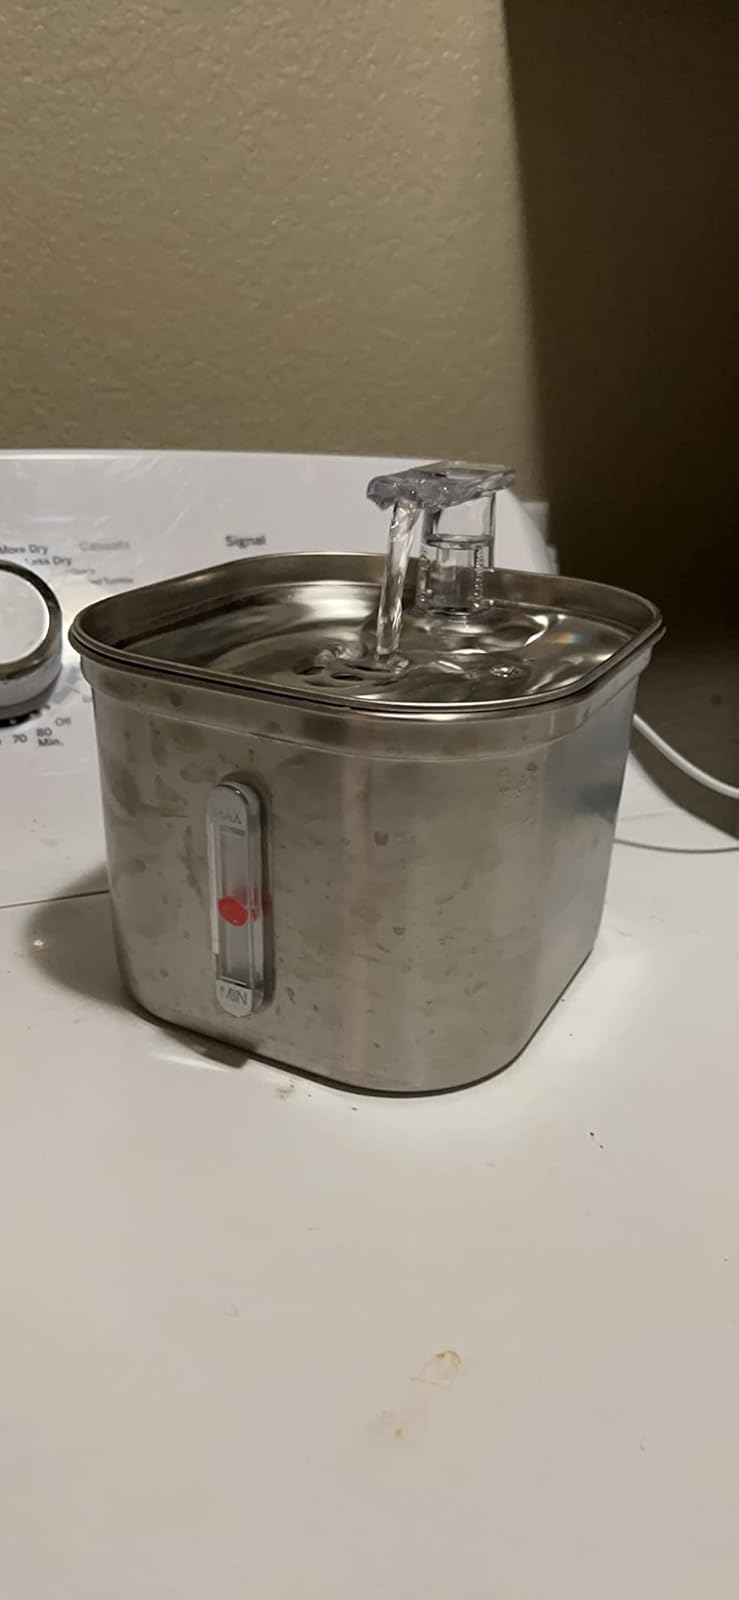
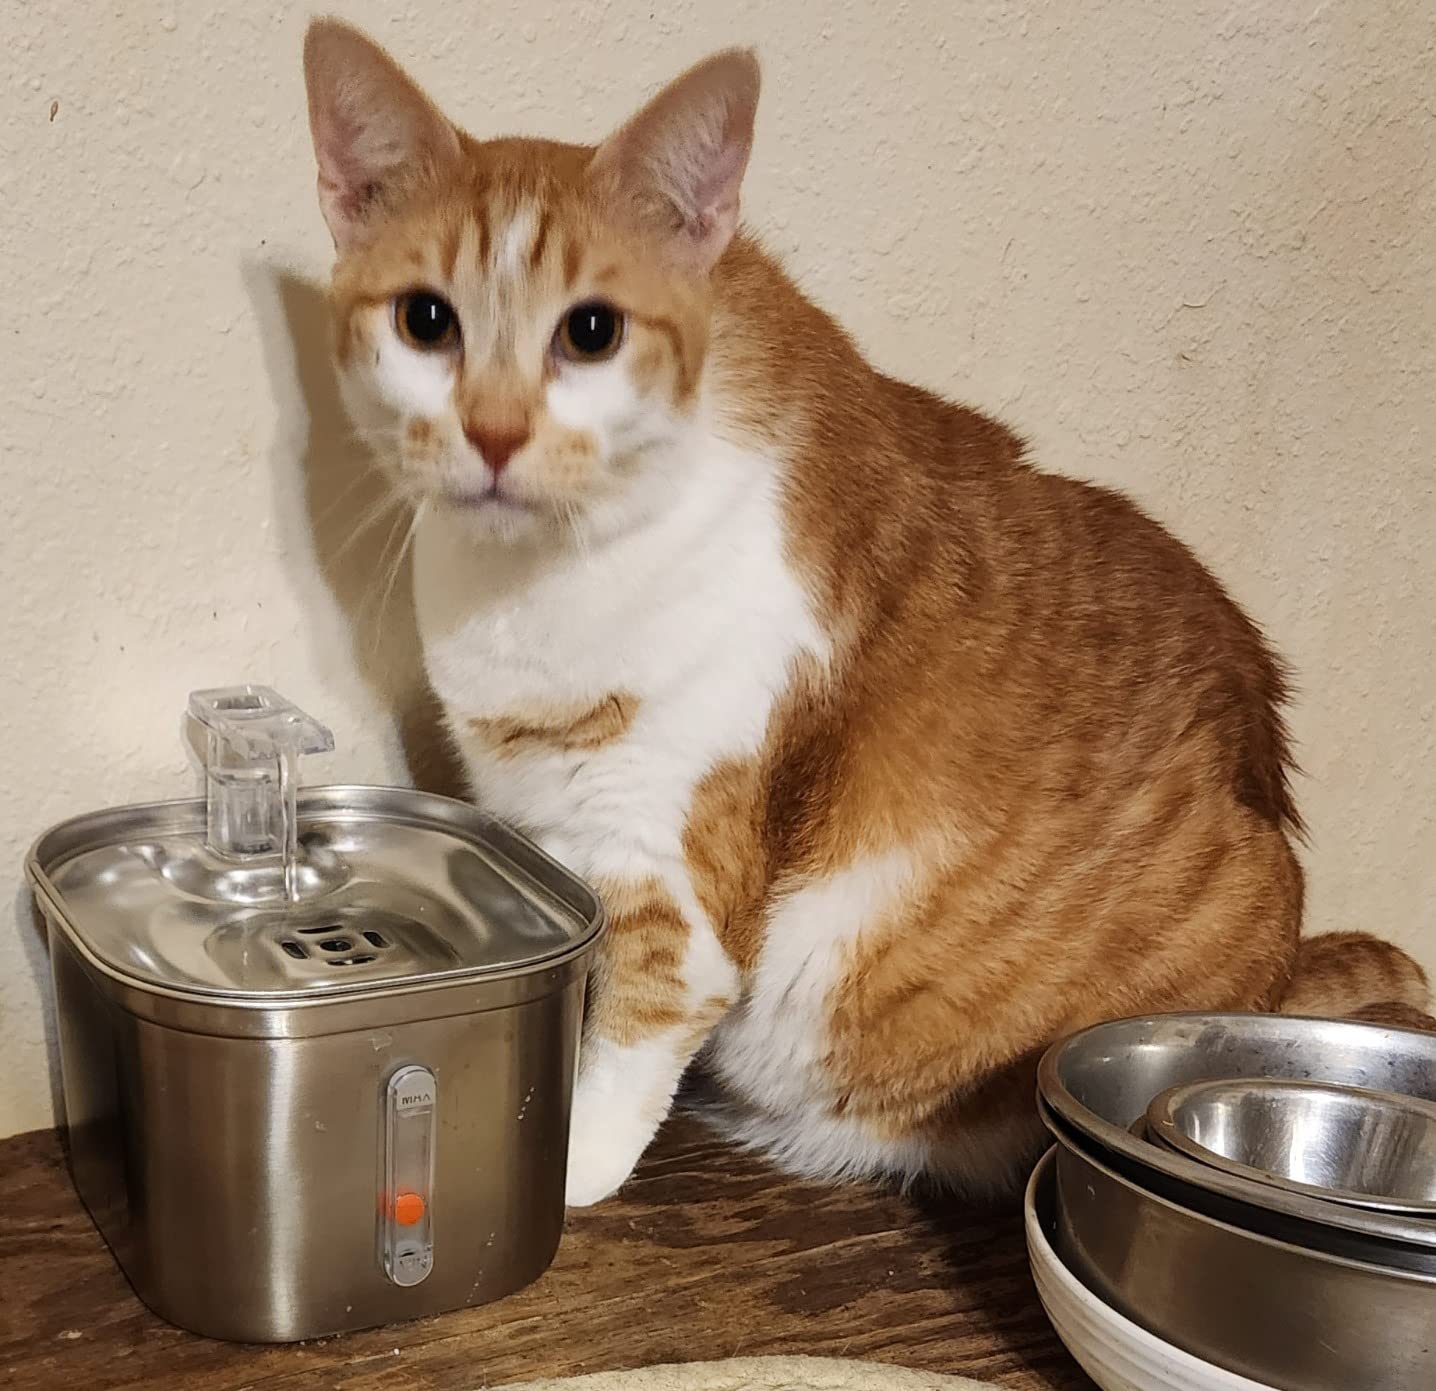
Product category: items_bowl
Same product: yes